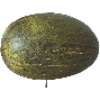
Label: Melon Piel de Sapo 1